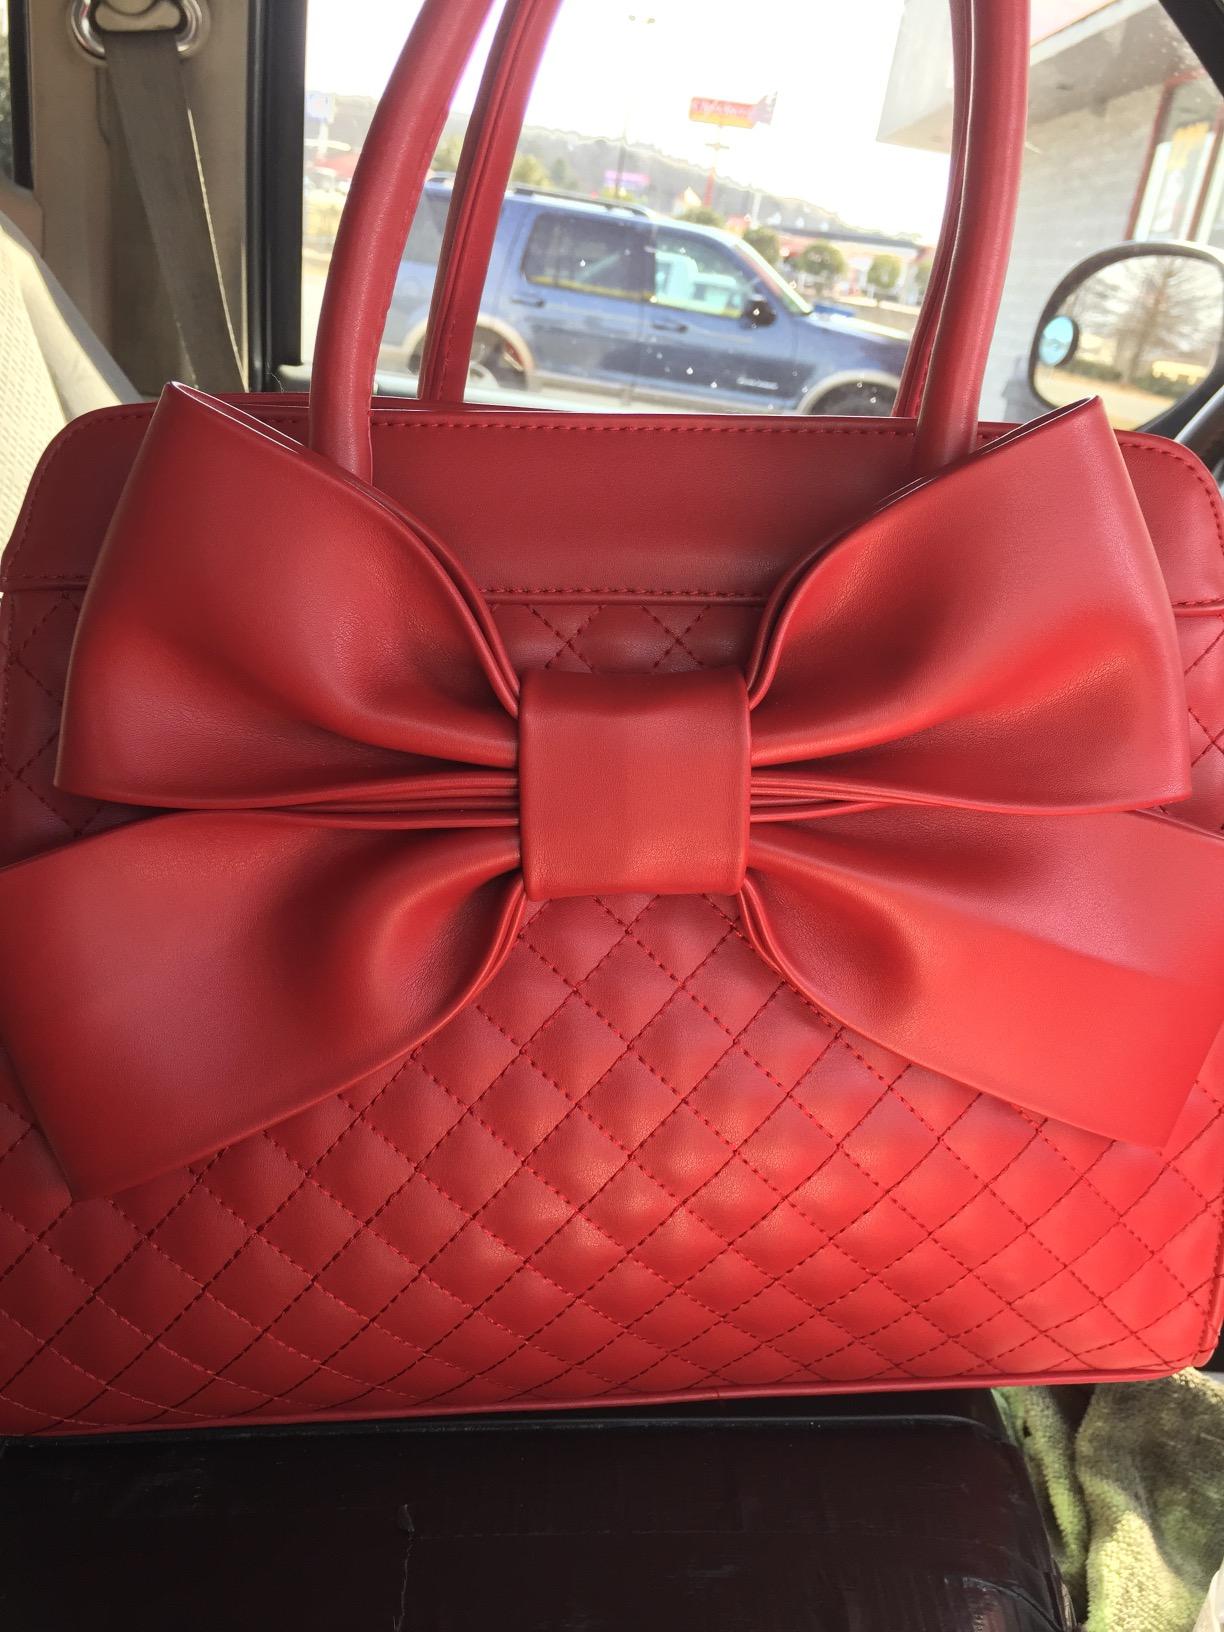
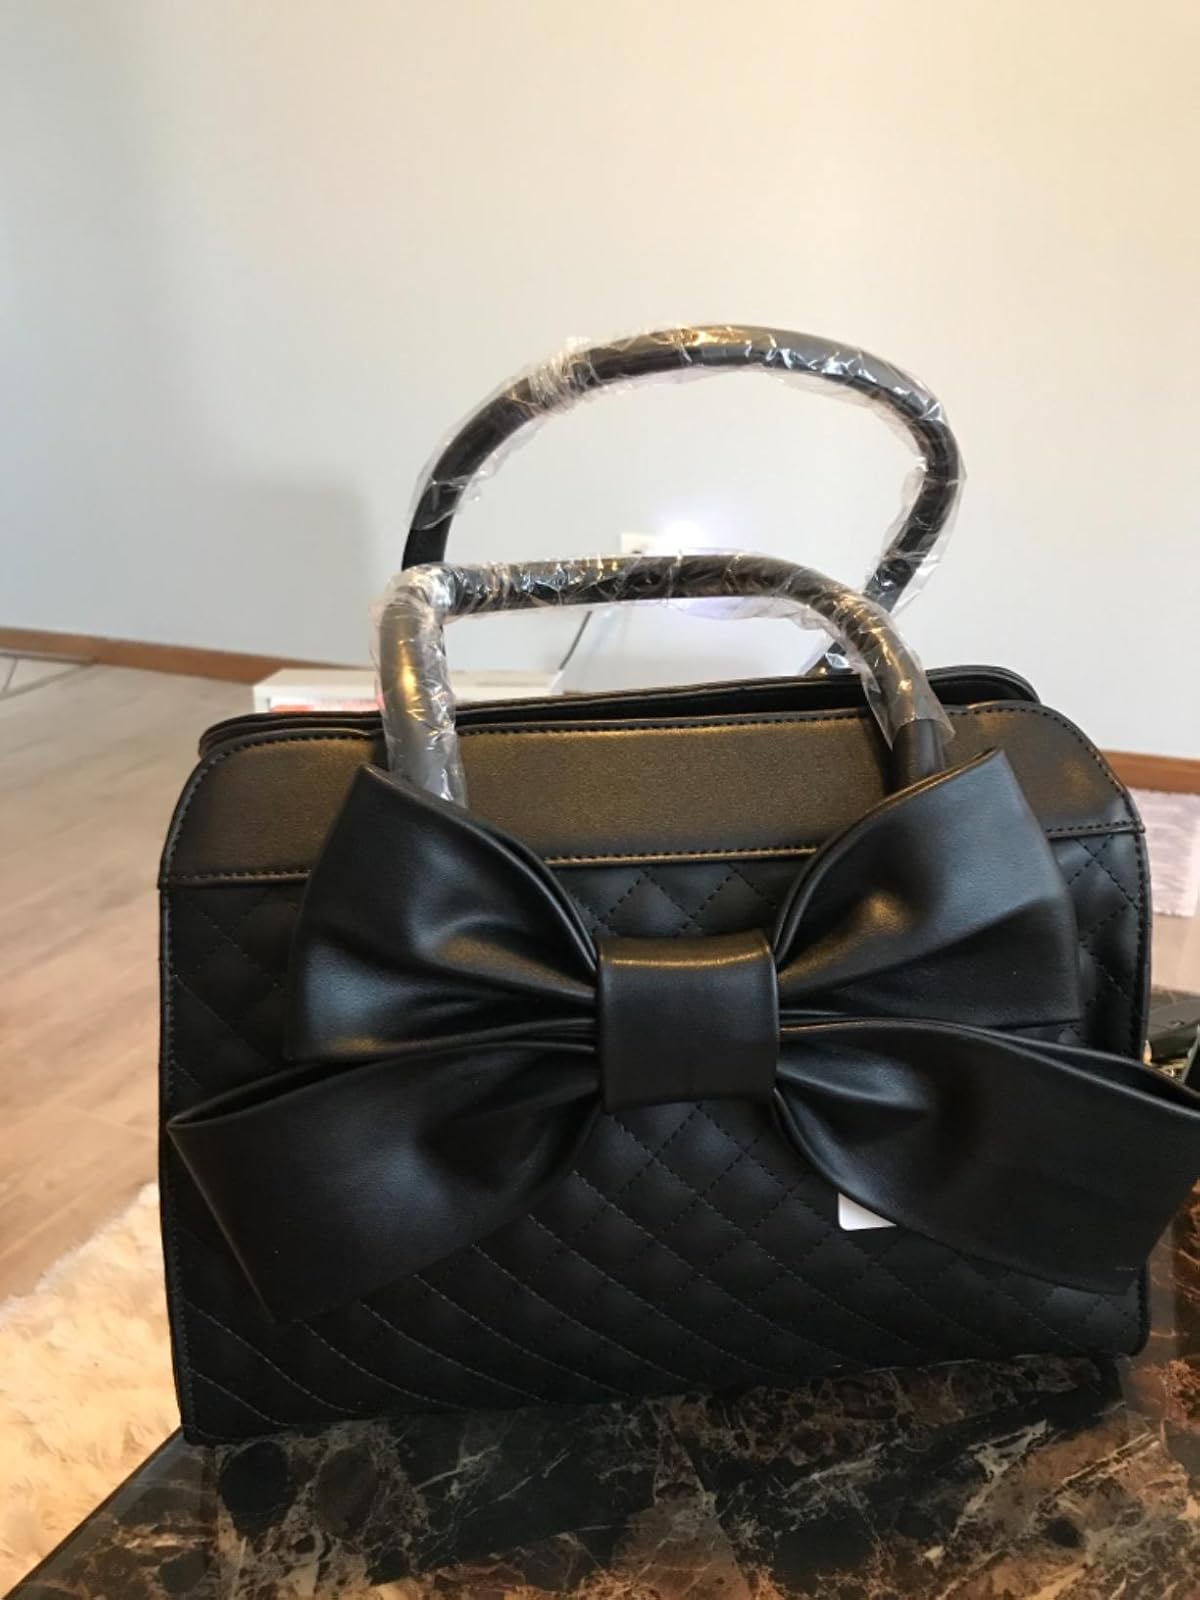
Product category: accessories_handbag
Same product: no